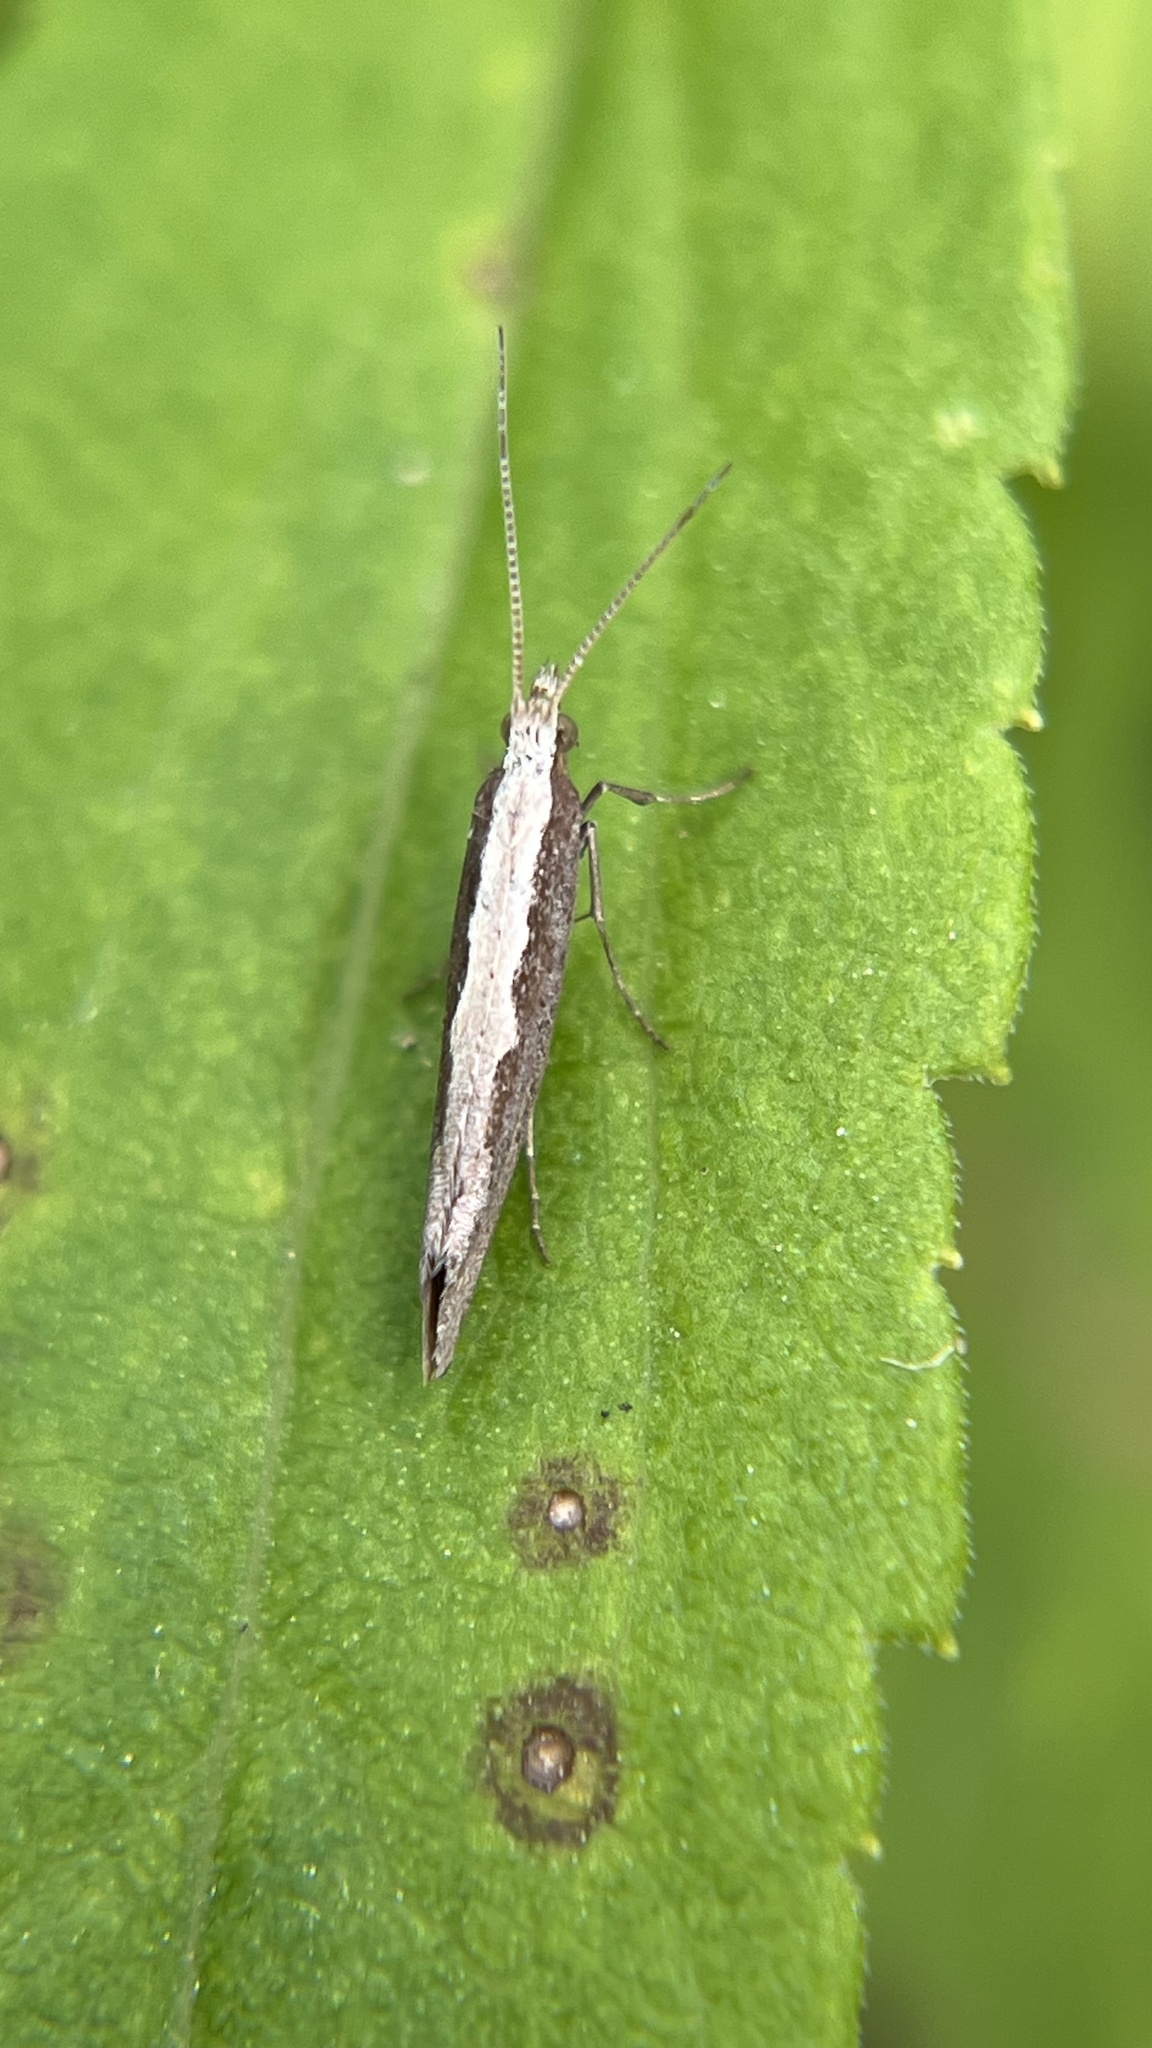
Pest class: diamondback_moth